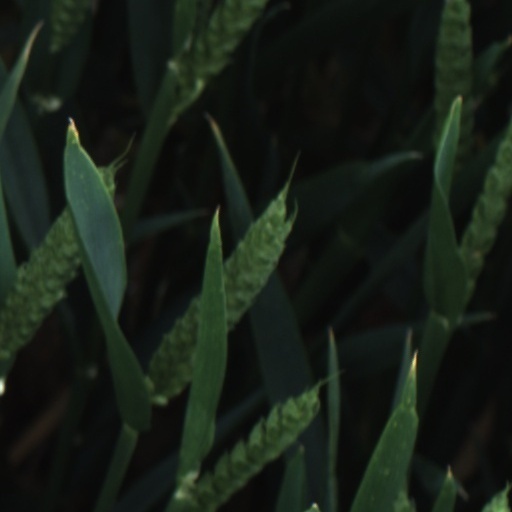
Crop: wheat